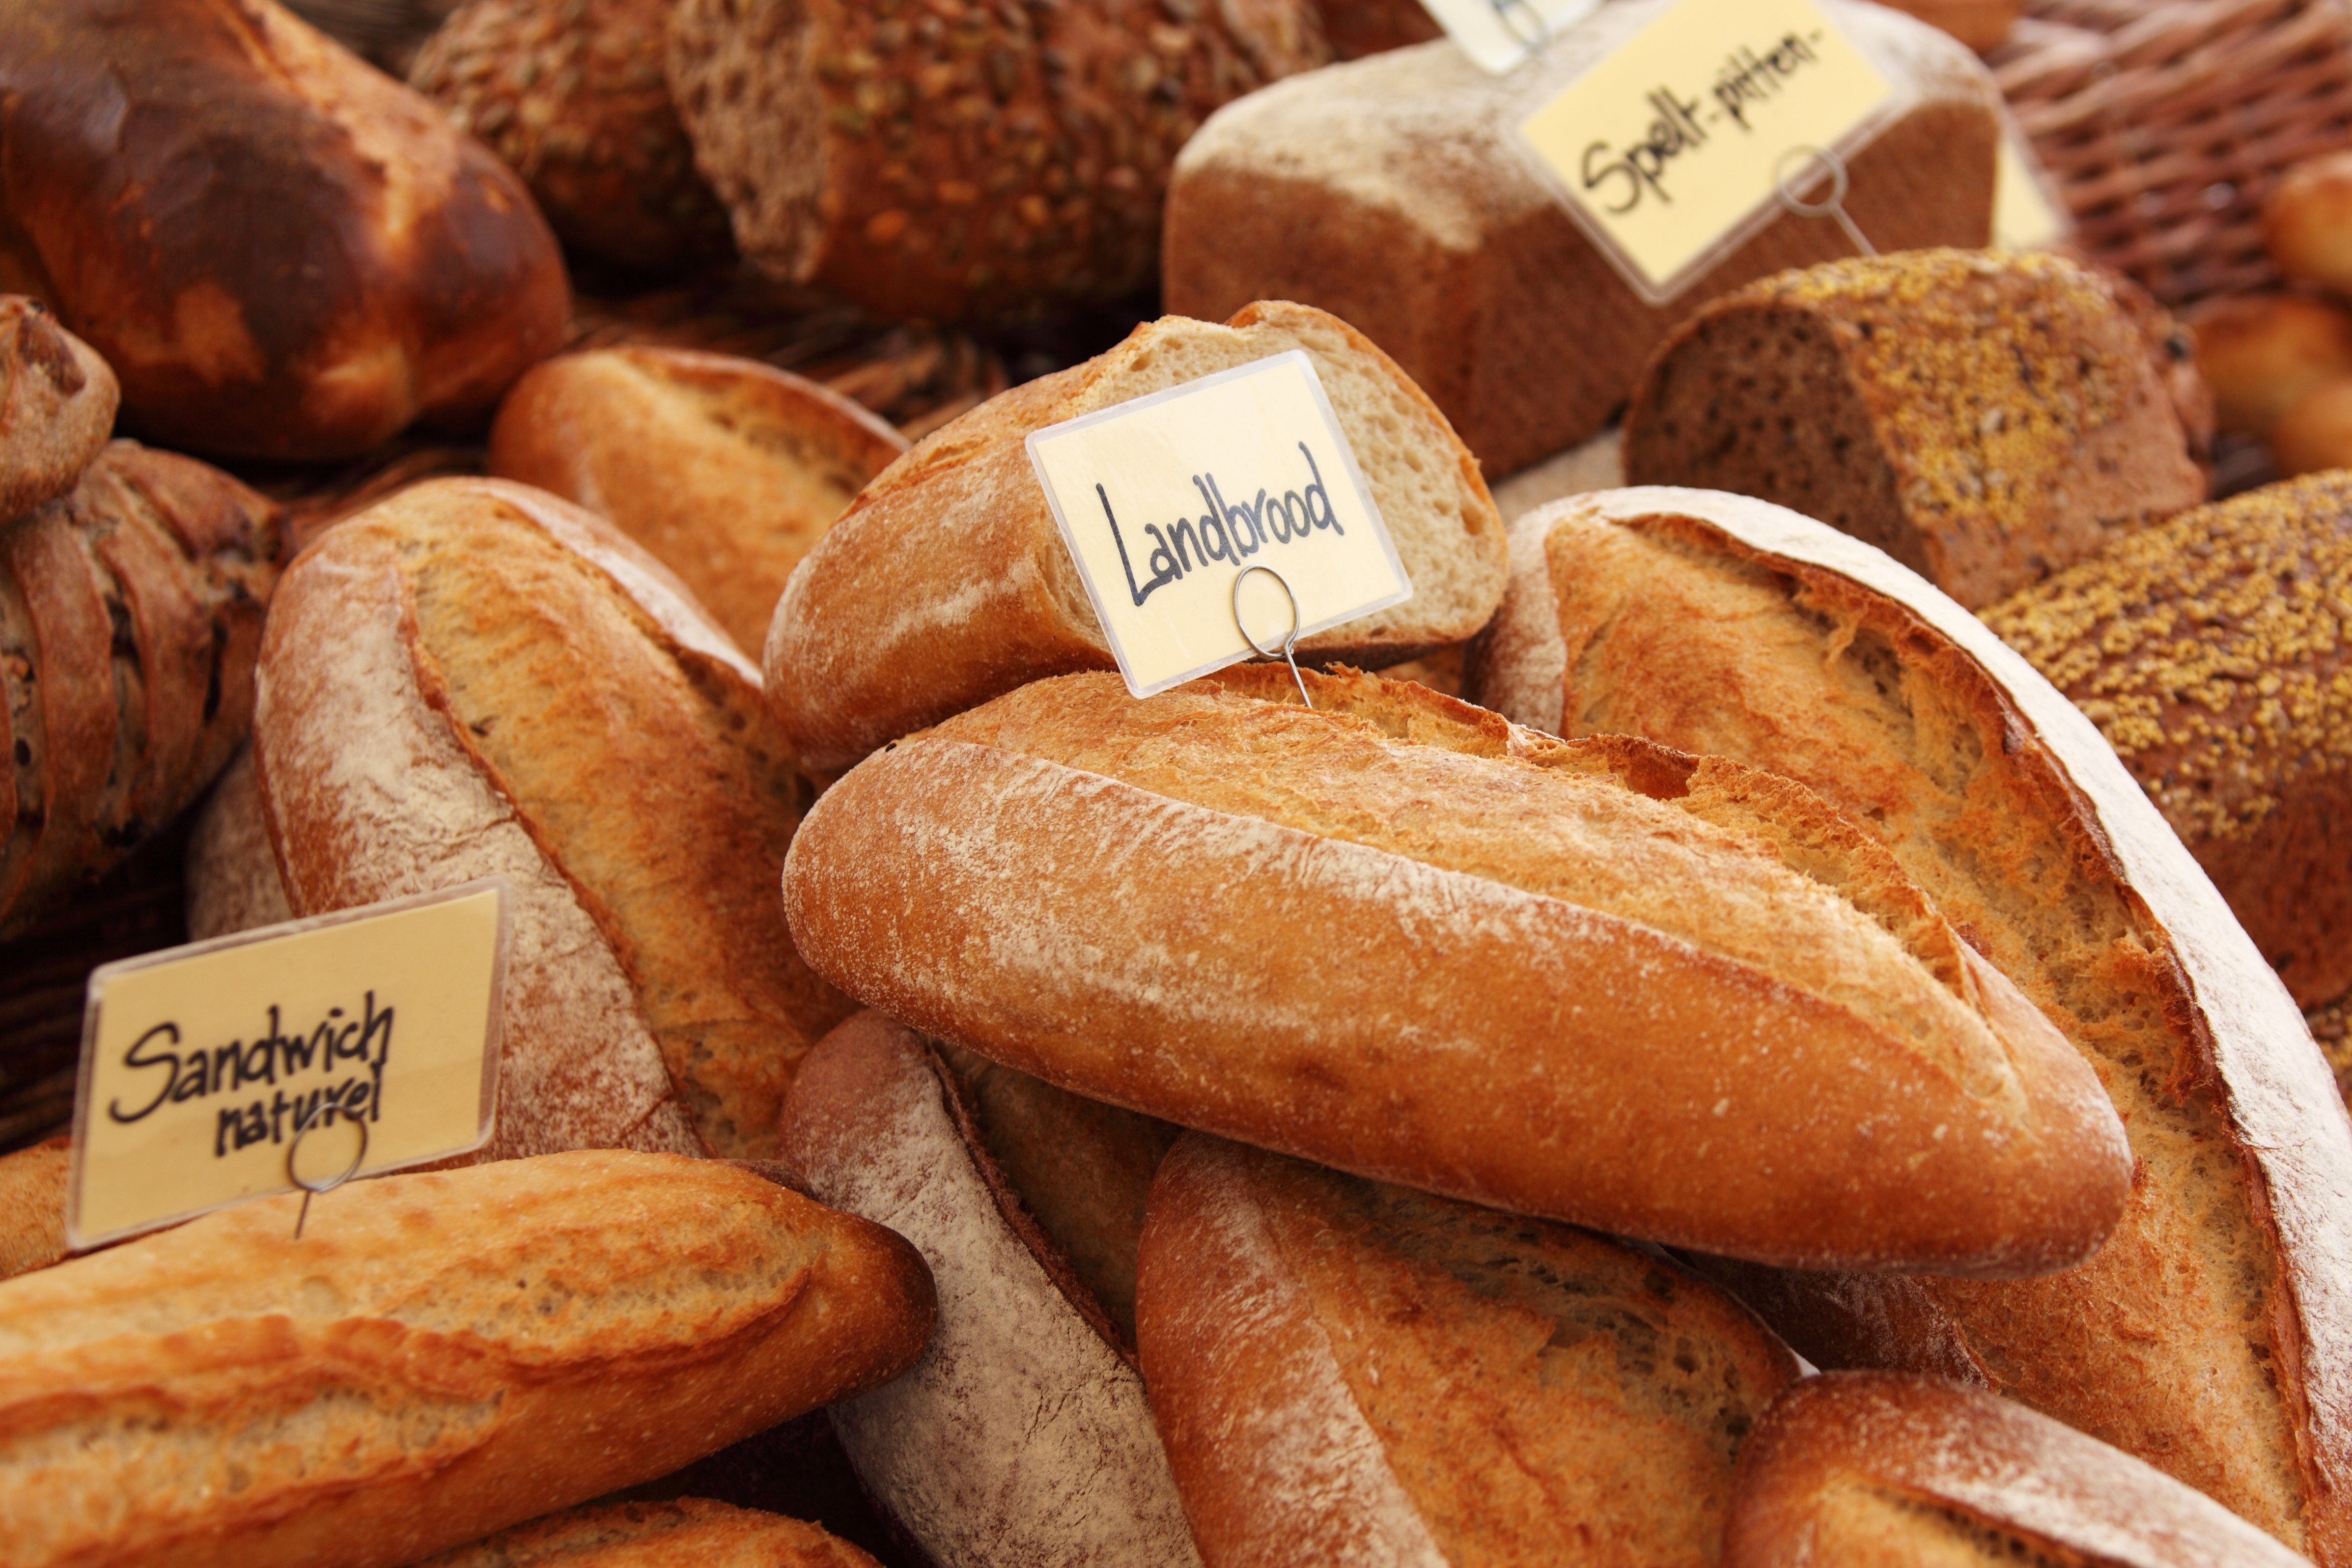
group, wheat, grain, food, produce, fresh, brown, baking, gourmet, dessert, bread, bakery, loaf, baked, baguette, crust, background, rolls, fiber, traditional, products, flour, baked goods, whole, grass family, snack food, whole grain